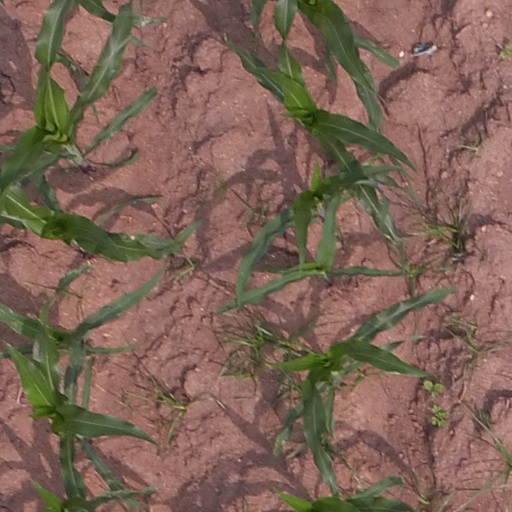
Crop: maize; corn